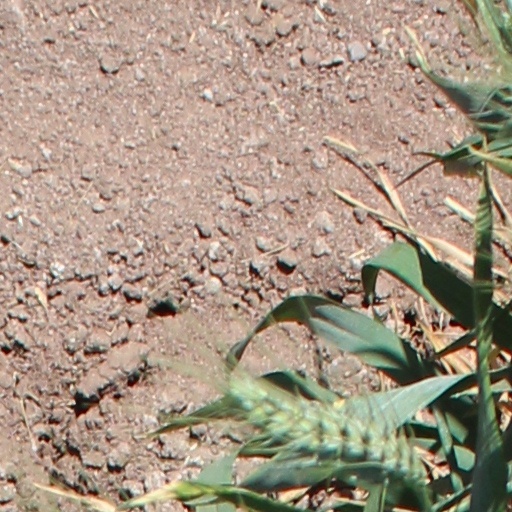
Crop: wheat